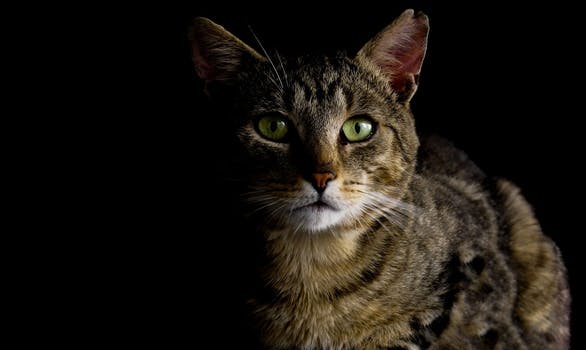
Label: No Watermark